Codex Roorda

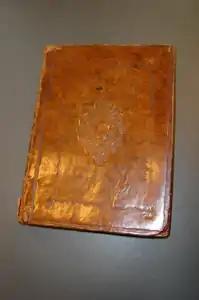

The Codex Roorda is a Frisian manuscript dating from the Middle Ages.